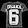
Label: T - shirt / top